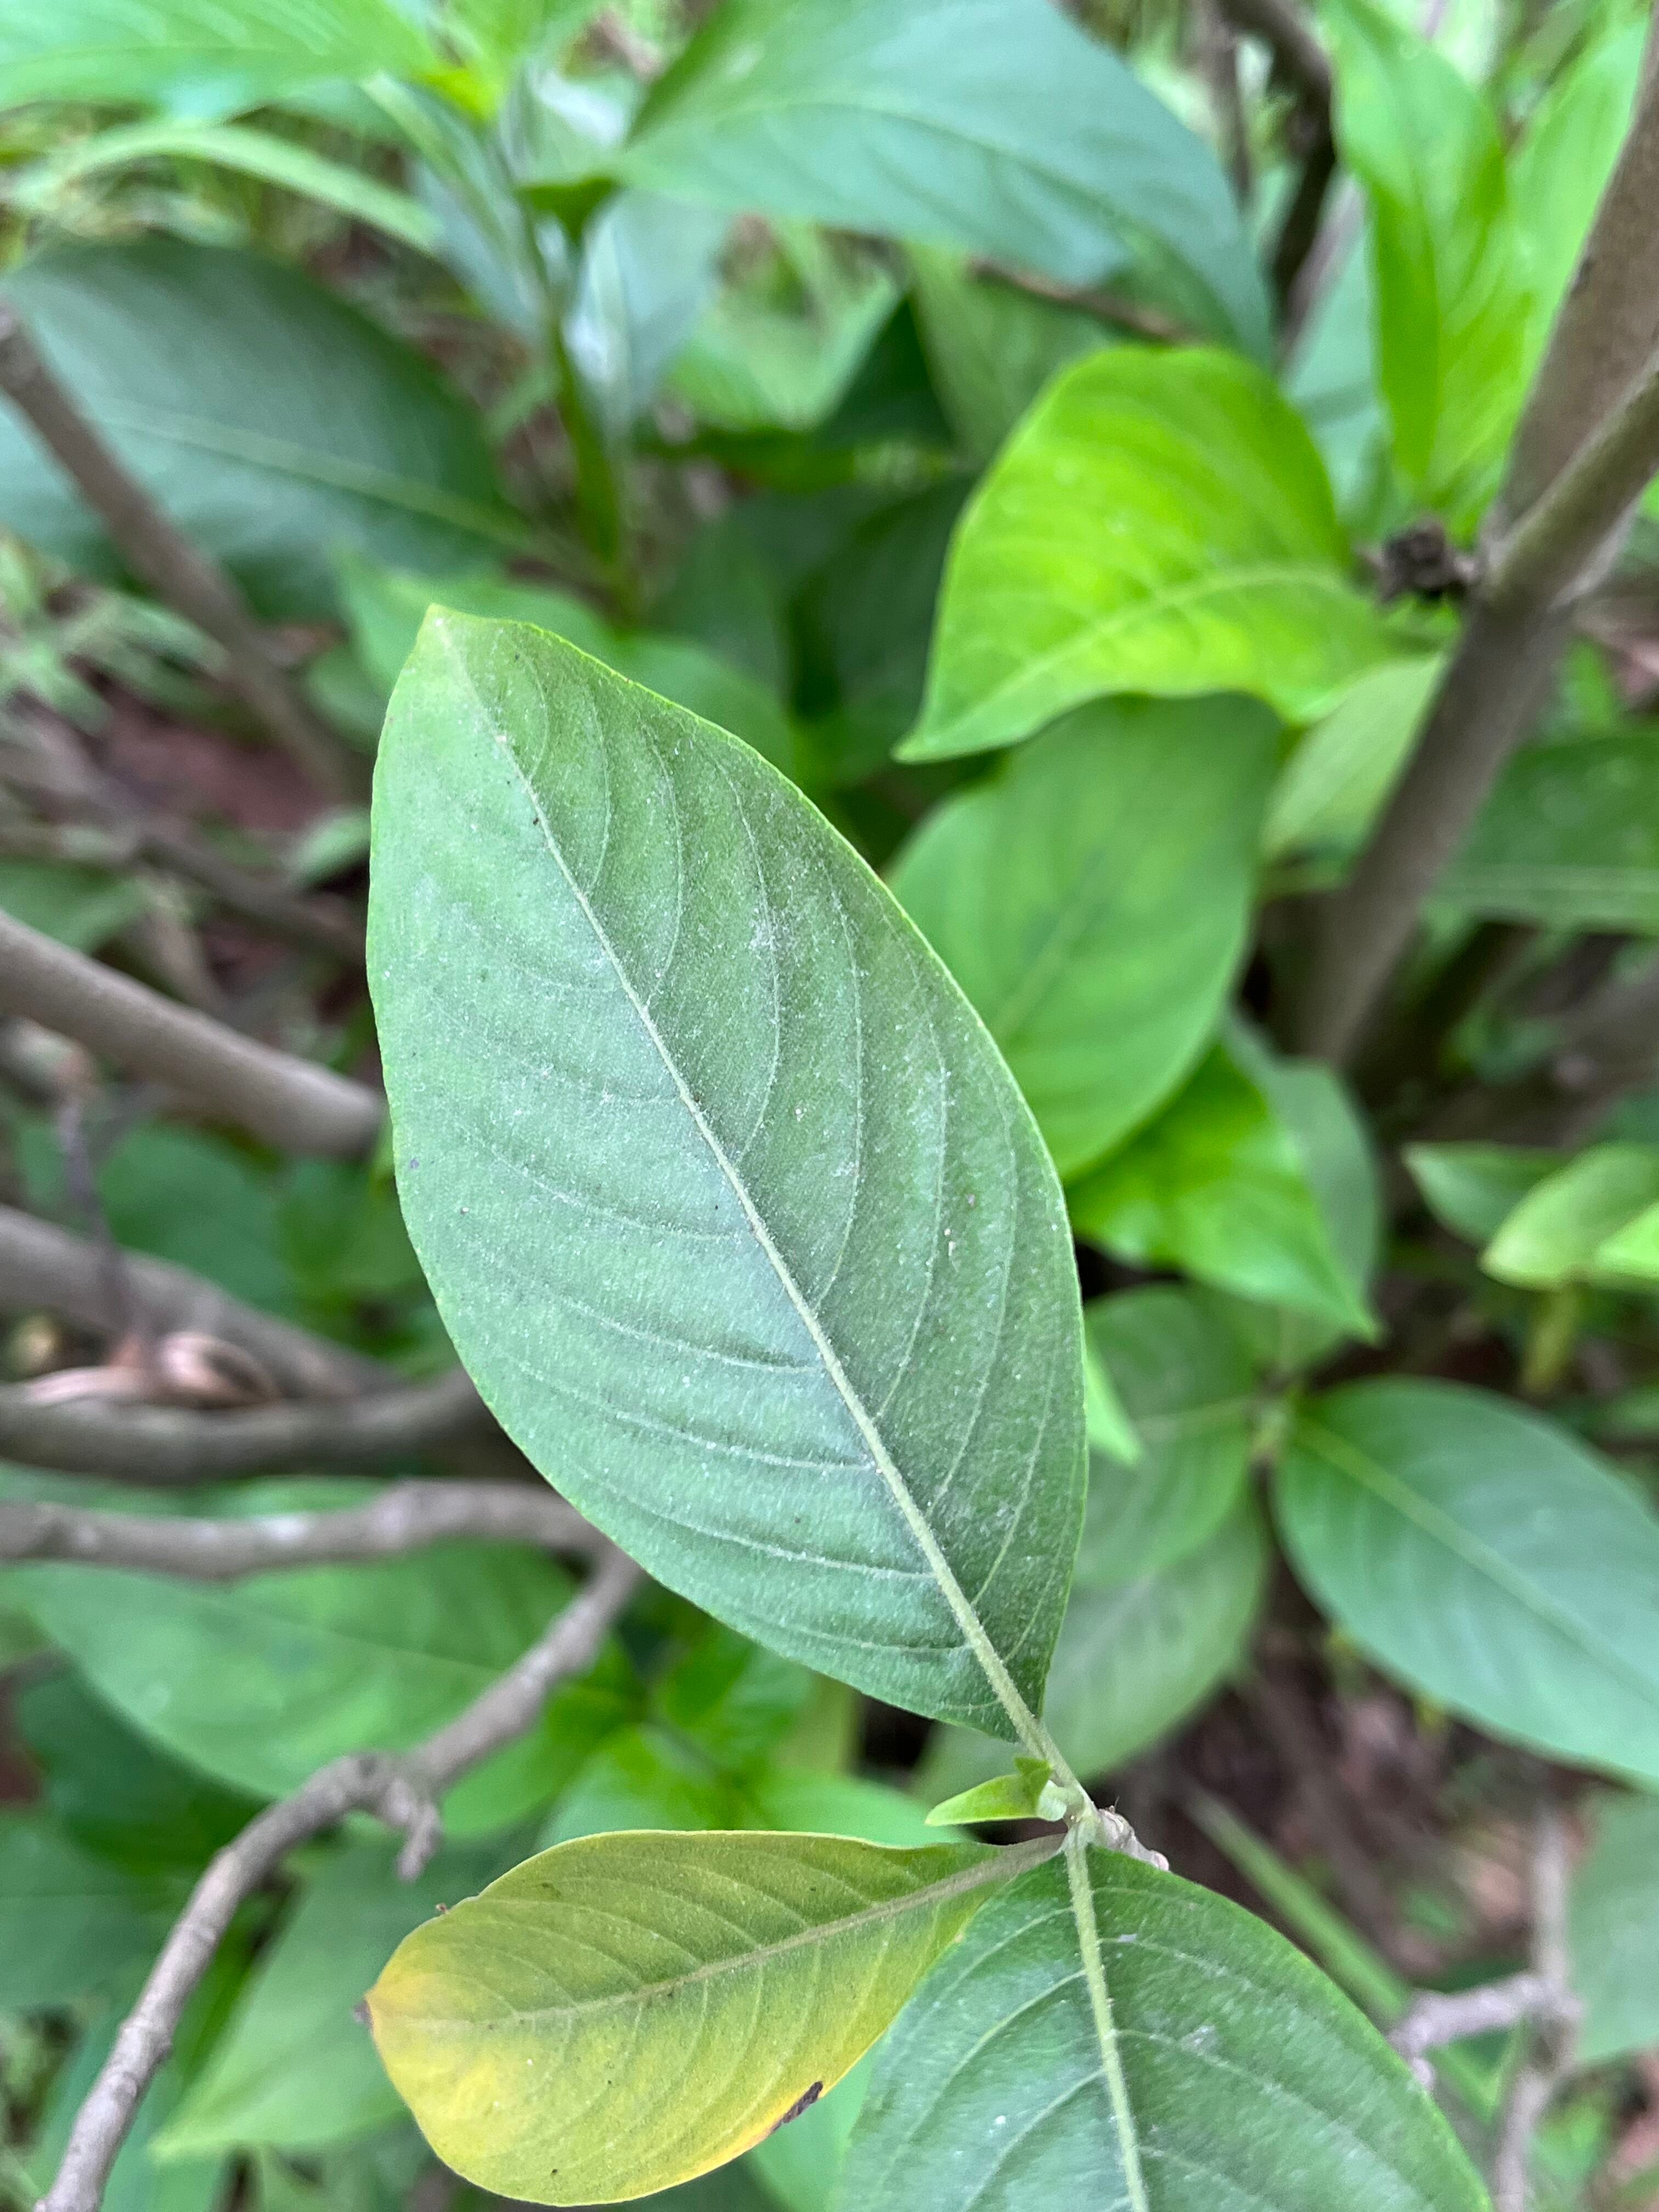
Plant species: justicia-adhatoda